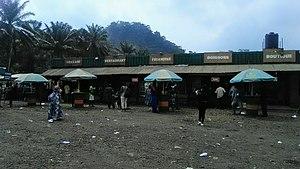
Kutenda Center est situé sur la route nationale numéro 5 reliant Douala aux régions de l'ouest et du nord-ouest. C'est un lieu de repos pour tout voyageur empruntant cet axe routier où il y a bien sûr à manger et à boire: viandes de porc, chèvre, mouton, bœuf, banane plantain, brunchs, jus de fruits naturel, fruits comme ananas, papaye, boissons gazeuses, bières, liqueurs et vins. On y trouve aussi des toilettes publiques. Bakakté fait partie de la périphérie de la ville de Manjo. This is an image with the theme ""Africa on the Move or Transport"" from: Cameroon"
La route nationale 5 est une route camerounaise reliant Békoko à Bandjoun en passant par Loum, Nkongsamba et Bafang. Sa longueur totale est de 219 km. Elle se trouve aujourd'hui dans un état de dégradation avancé entre Bomono et Nkongsamba.